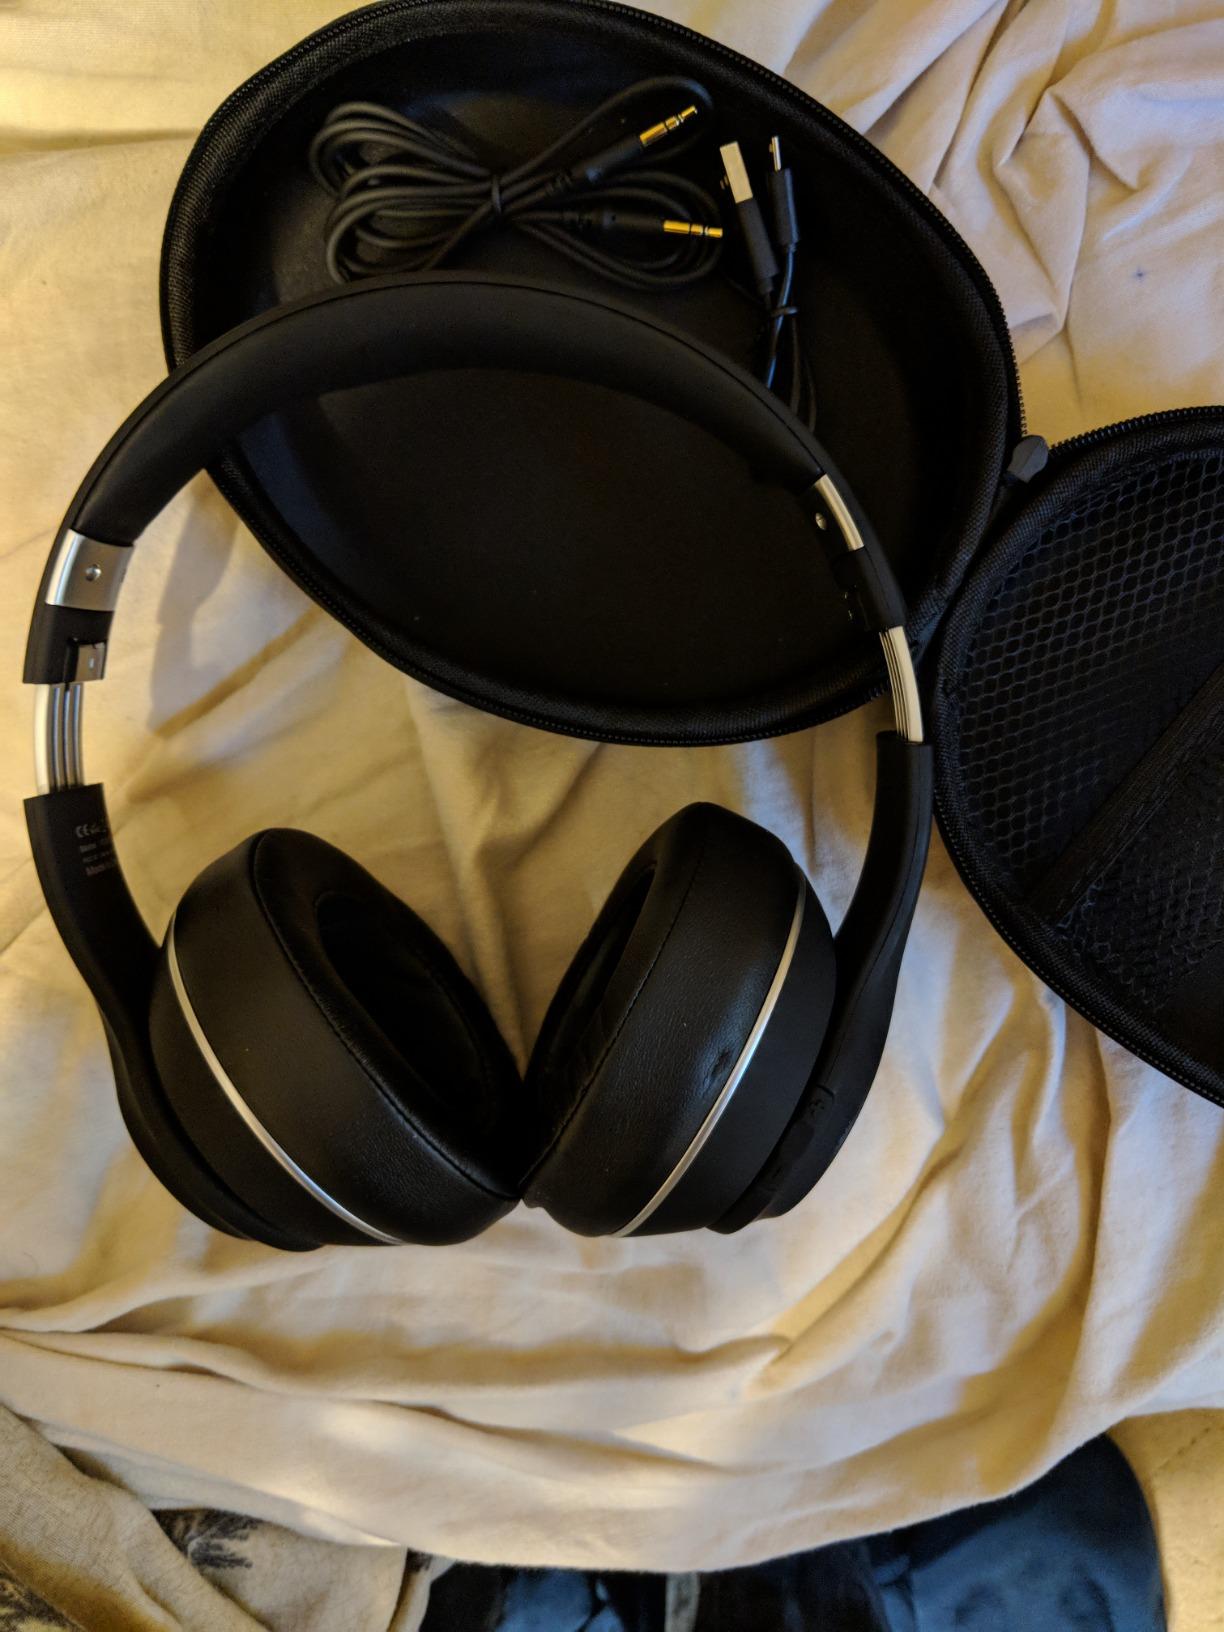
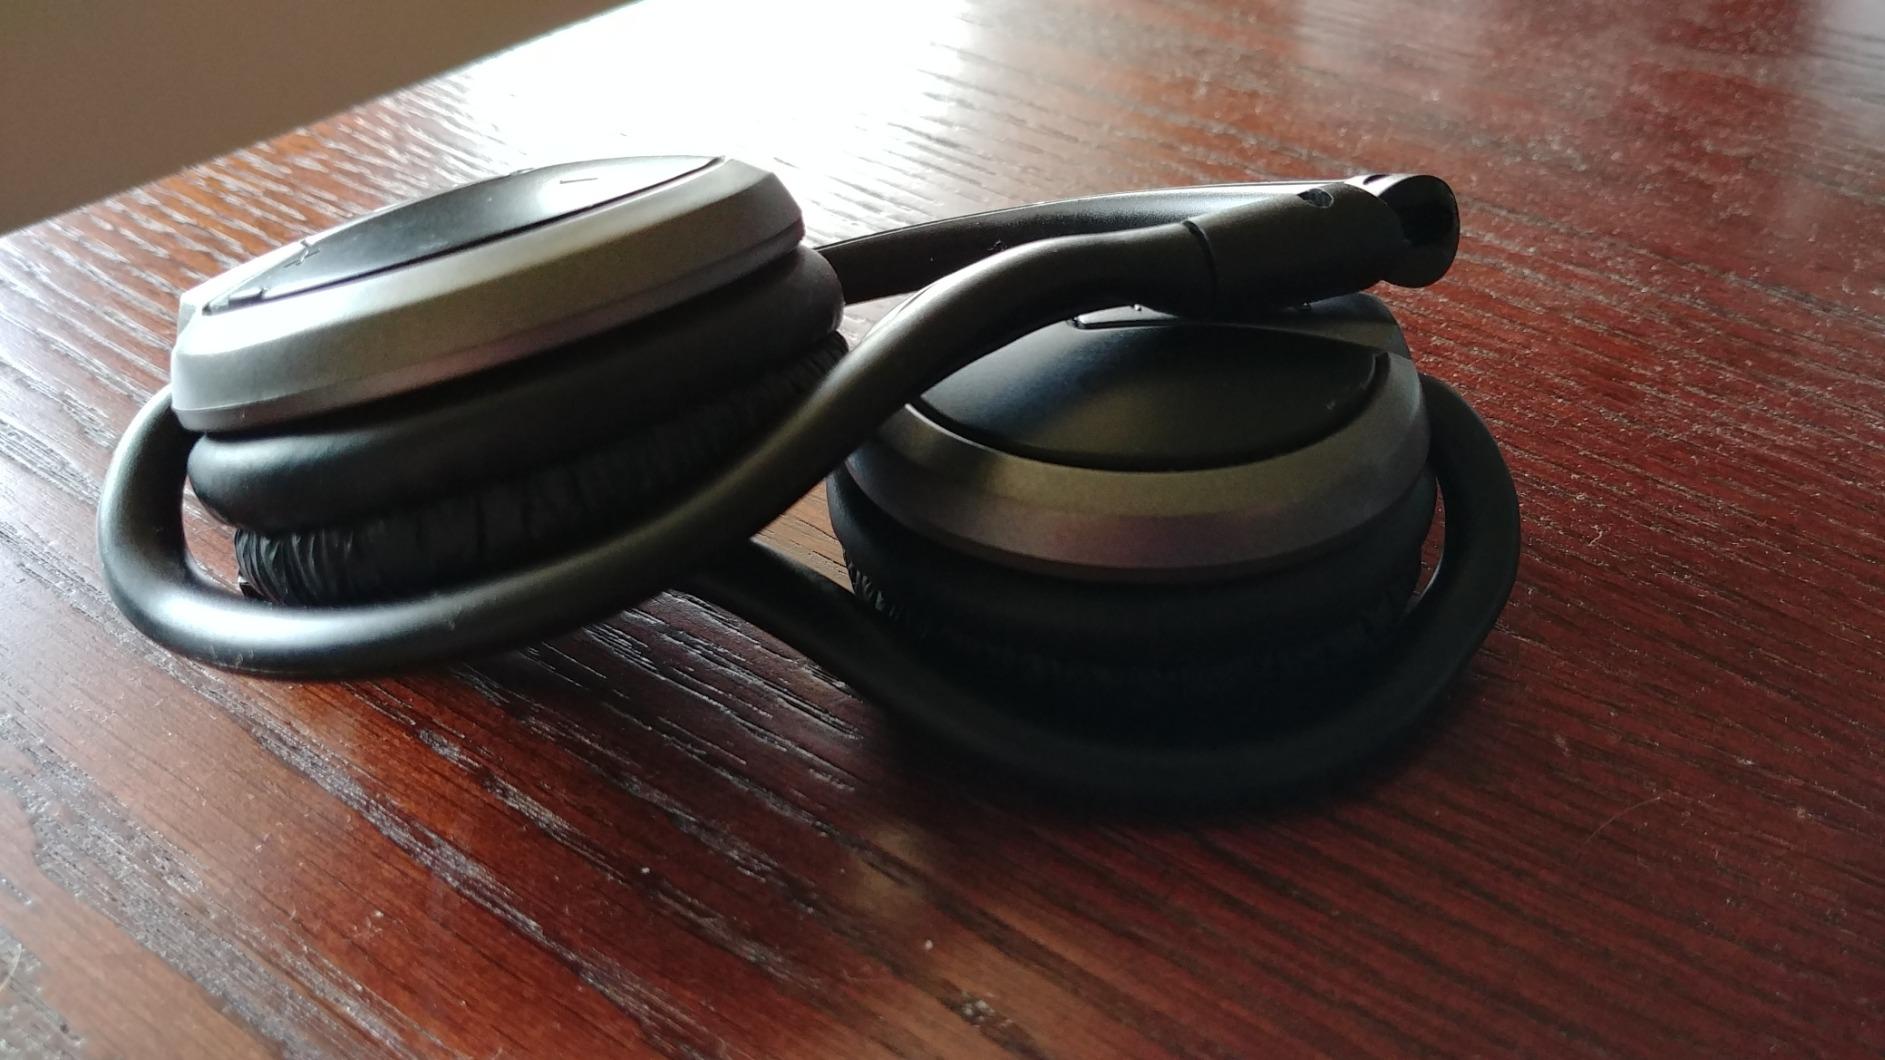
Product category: headphones
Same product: no